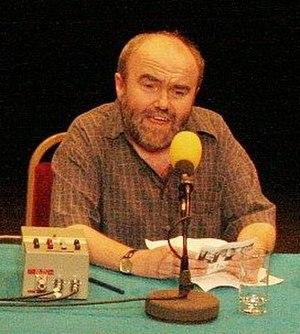
Andy Hamilton est un scénariste, acteur, réalisateur et producteur britannique né en 1954 à Fulham, Londres.